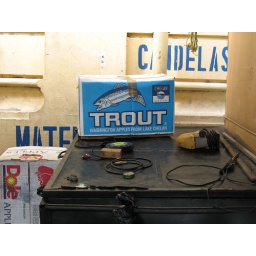
Washington apples box in San Salvador